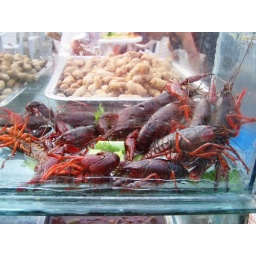
SR2483 - Little life lobsters running in the glass cabinet o